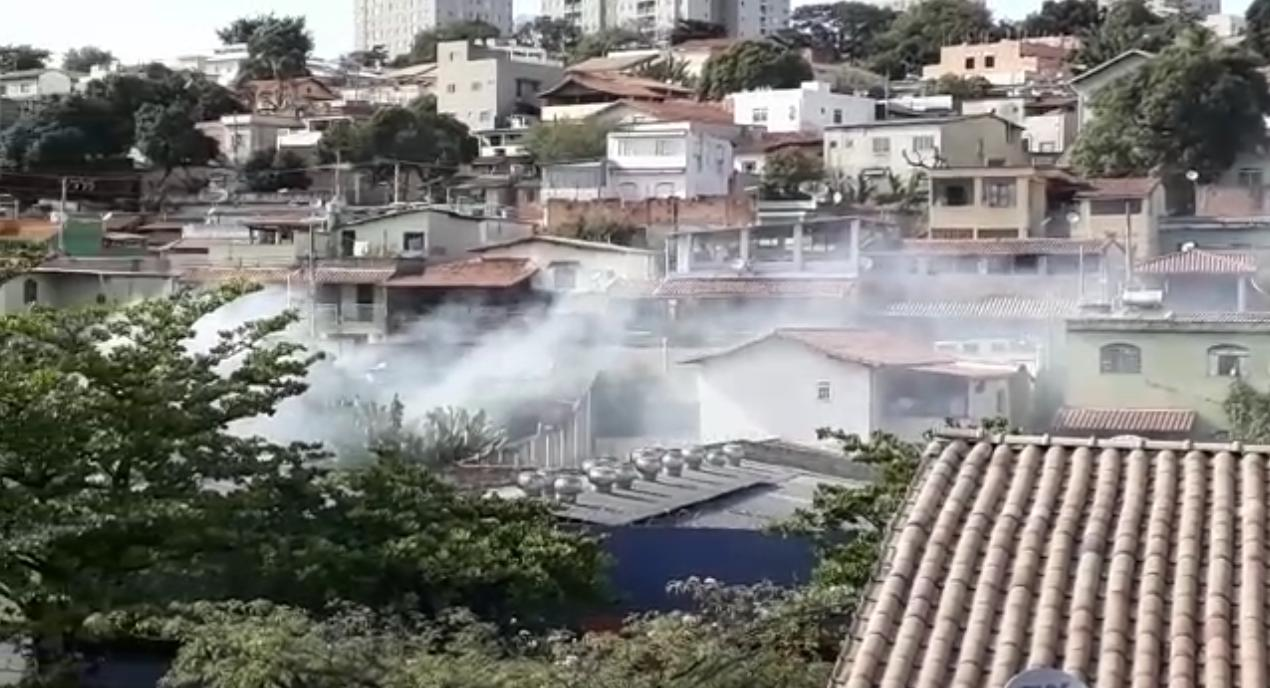
Fire: no
Smoke: yes